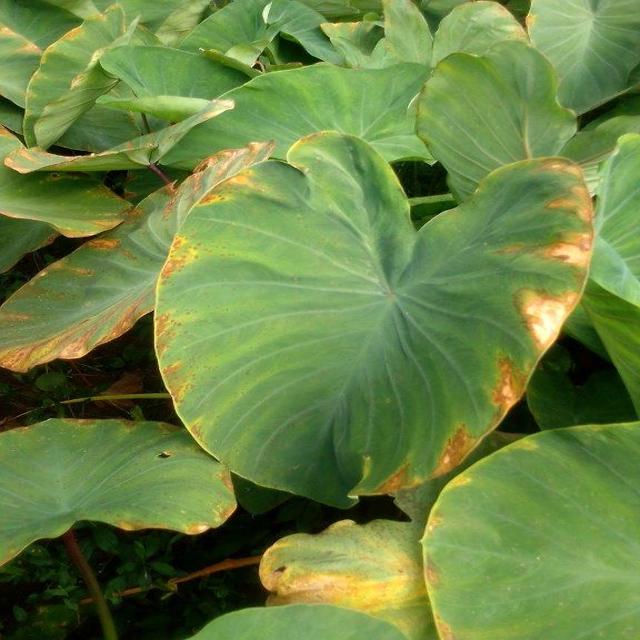
Label: Mid_Blight